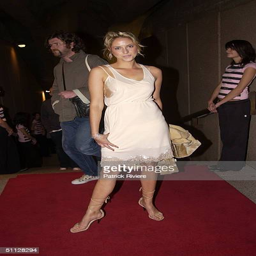
person at the opening night held